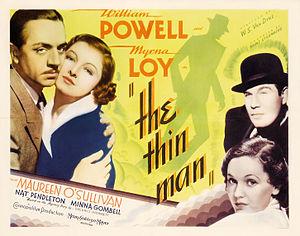
L'Introuvable est un film américain réalisé par W. S. Van Dyke, sorti en 1934 et tiré du roman éponyme de Dashiell Hammett.